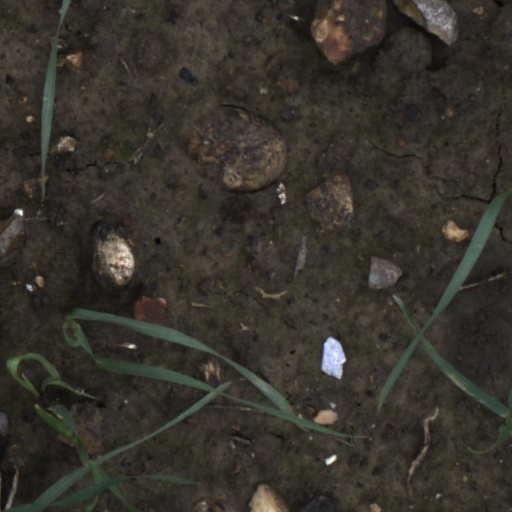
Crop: wheat